Sylvain Lévi

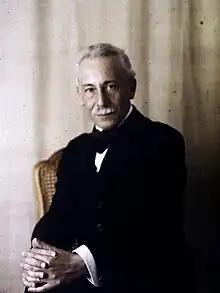
Autochrome by Auguste Léon, 1920

Sylvain Lévi (March 28, 1863 – October 30, 1935) was an influential French intellectual and author whose specialities were oriental studies and India. He taught Sanskrit and Indian religions at the École pratique des hautes études in Paris, France. One of his notable students was Paul Pelliot.